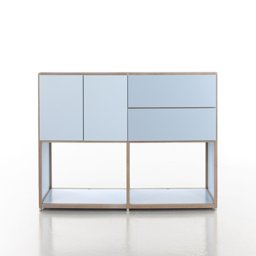
systematic : furniture that grows on you tv genre